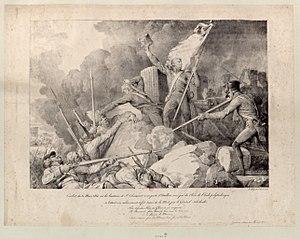
Combat du 30 Mars 1814. Sur les hauteurs de Saint Chaumont où un poste d'Artillerie servi par des Éleves de l'École polytechnique se battait avec acharnement et fut sauvé de la Mort par le général Sokolnicki [Image fixe]
La bataille de Paris s'est déroulée le 30 mars 1814. Ultime bataille de la campagne de France, elle oppose l'armée impériale française aux forces européennes alliées. La défaite française marque la fin du règne de Napoléon Ier, qui abdique à l'issue de la capitulation.
Michał Sokolnicki, né le 28 septembre 1760 à Poznan et mort le 23 ou 24 septembre 1816 à Varsovie, est un vétéran des guerres pour l'indépendance de la Pologne et général polonais dans l'armée napoléonienne.